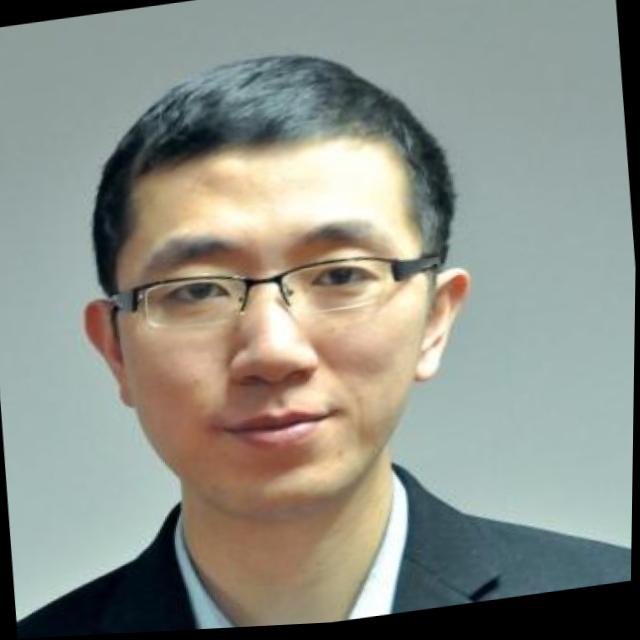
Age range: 21-44